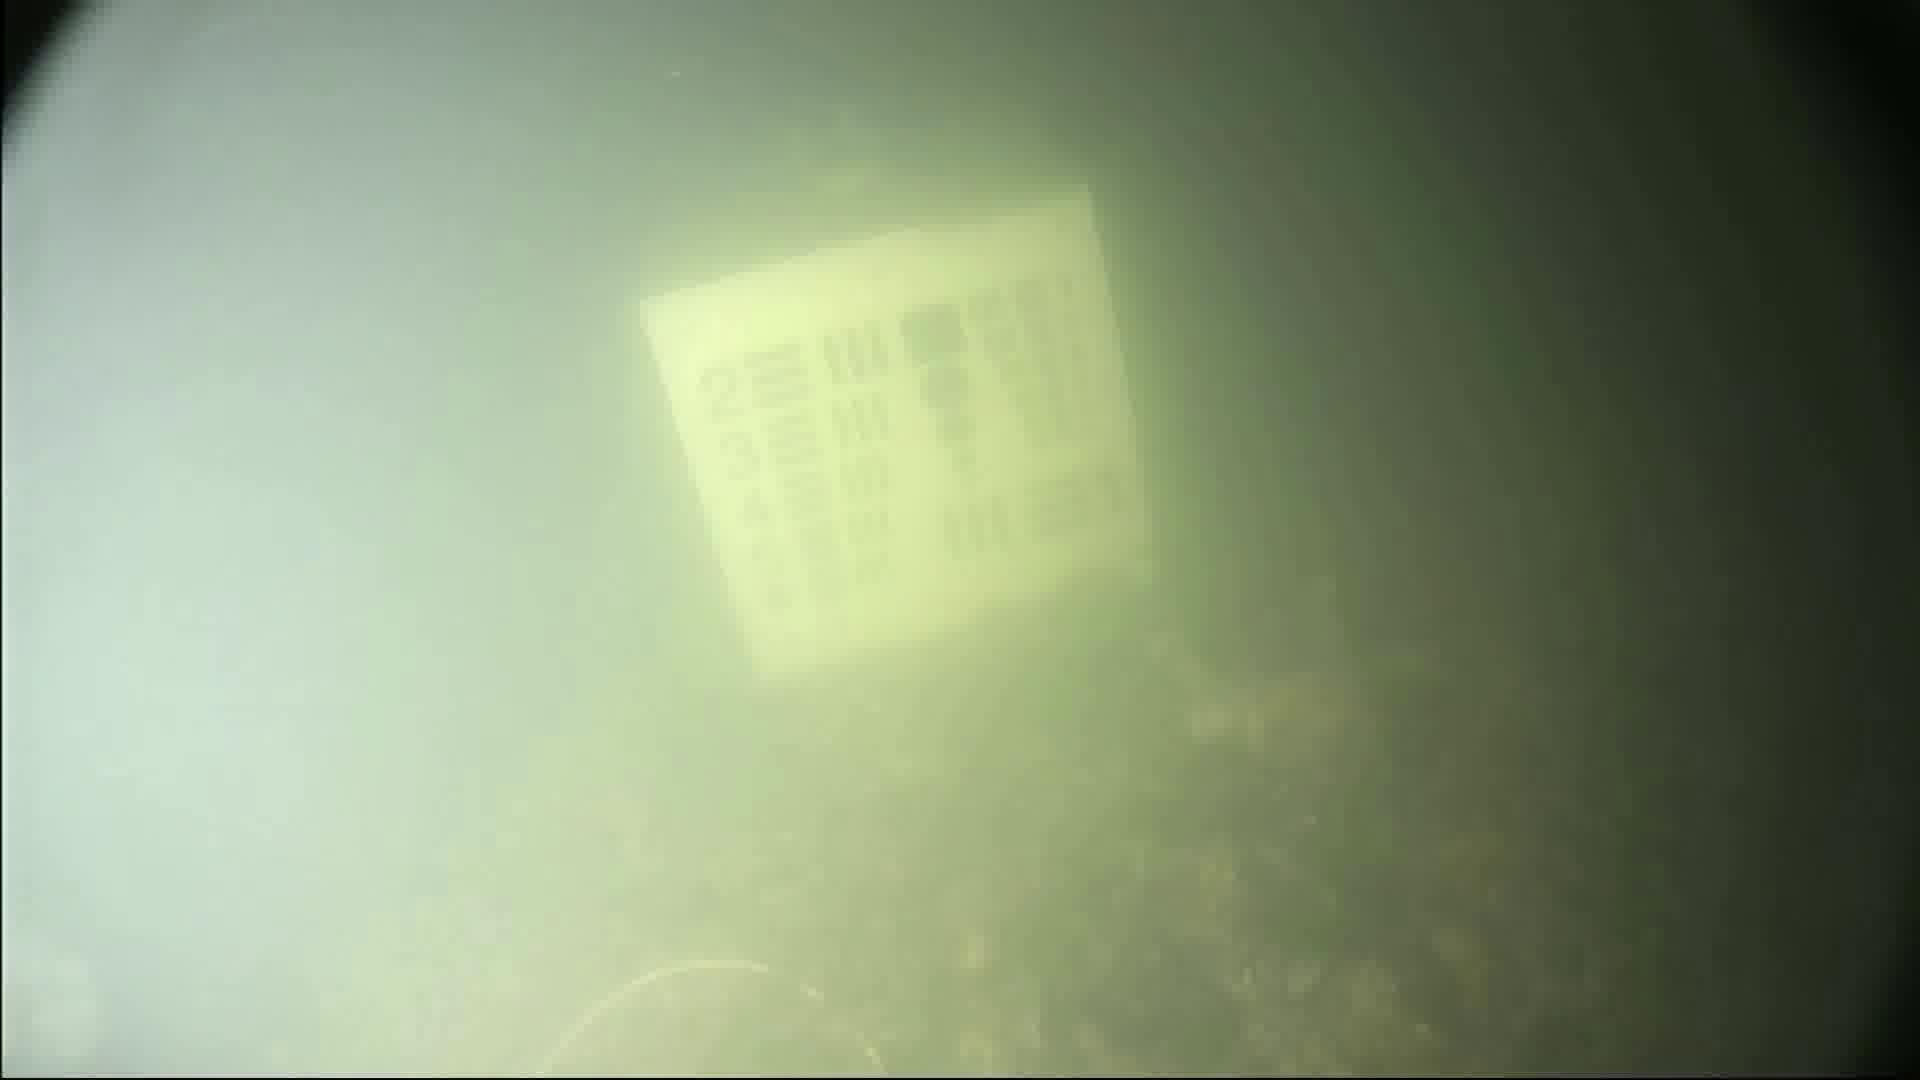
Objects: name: fish
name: crab